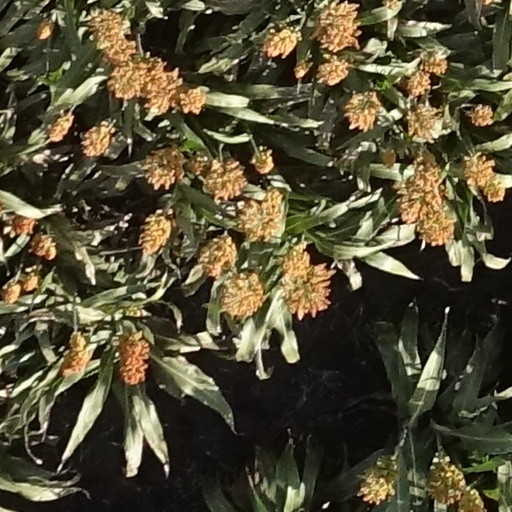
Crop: sorghum